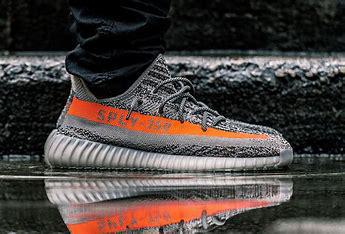
Brand: Adidas
Model: Yeezy Boost 350 V2